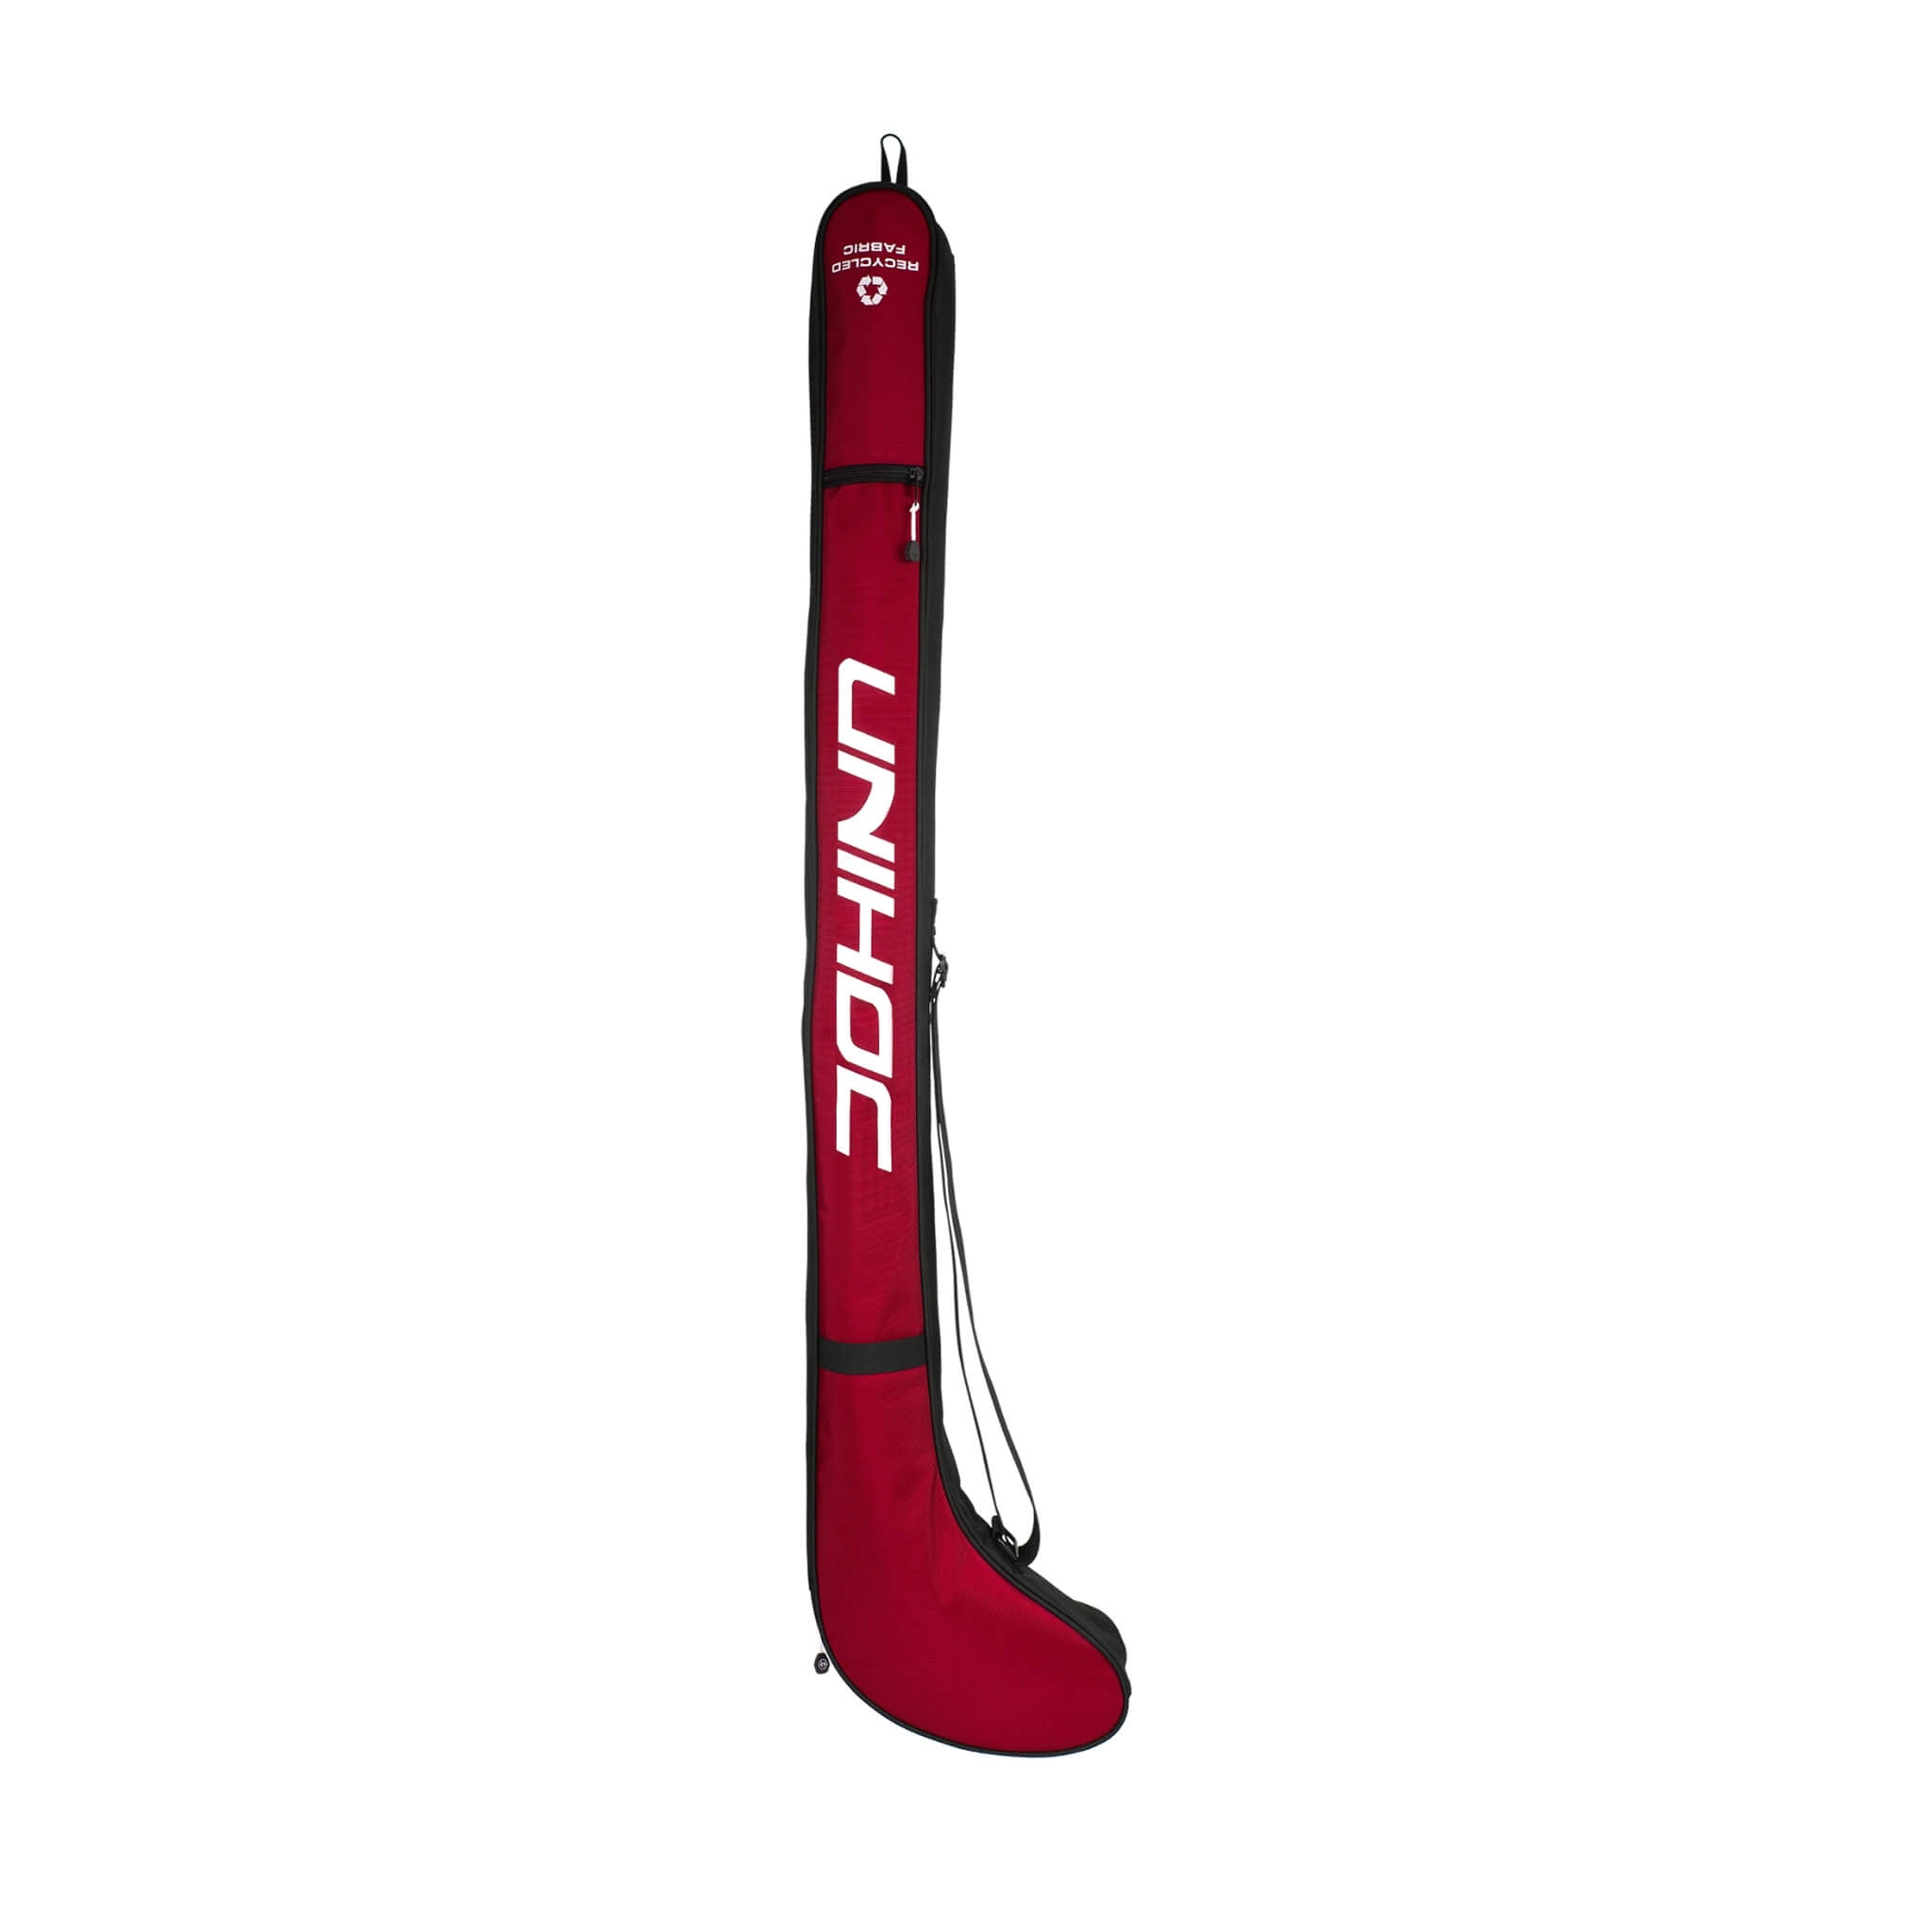
Unihoc Klubbfodral CLASSIC JR Red
STICK COVER UNIHOC CLASSIC är den perfekta följeslagaren för alla innebandyspelare. Denna smidiga och praktiska stickfodral är designad för att skydda din innebandyklubba på bästa sätt. Med STICK COVER UNIHOC CLASSIC kan du enkelt och säkert transportera din klubba till och från träningar och matcher. Den robusta konstruktionen ger ett effektivt skydd mot stötar, repor och smuts, så att din klubba alltid hålls i toppskick. Det smarta dragkedjeförslutningen ser till att klubban sitter stadigt och säkert i fodralet, samtidigt som det är enkelt att få åtkomst till den när det är dags för spel. Passar klubbor med skaftlängd 80-87 cm.
Brand: Unihoc
Category: Sporting Goods > Athletics > Team Handball > Team Handball Training Aids > Team Handball Training Bags